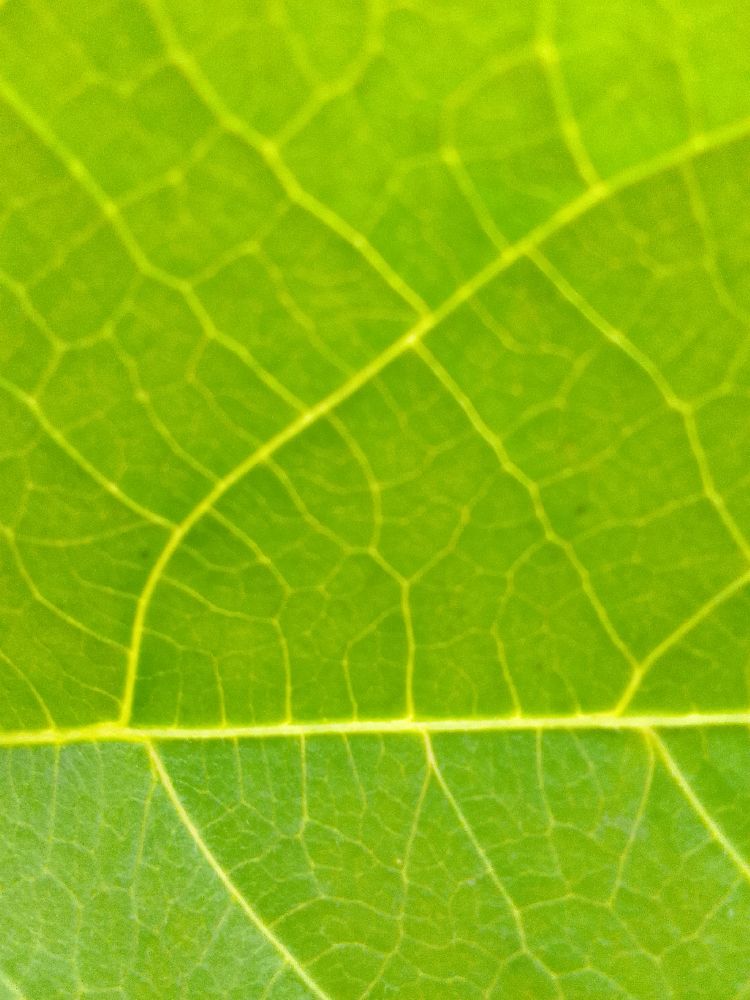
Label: healthy